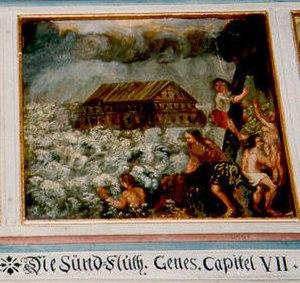
L’Arche de Noé est, d'après la Bible, un navire construit sur l'ordre de Dieu afin de sauver Noé, sa famille et ainsi qu'un couple de toutes les espèces animales pour les sauver du Déluge sur le point d'advenir.